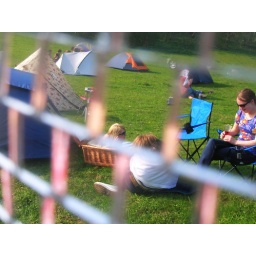
mirror balls and camping-photo by scotty